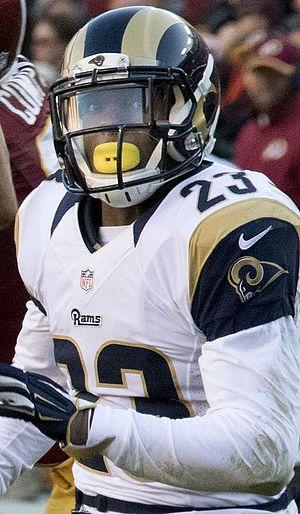
Rodney McLeod est un joueur américain de football américain qui évolue en tant que safety dans la National Football League.